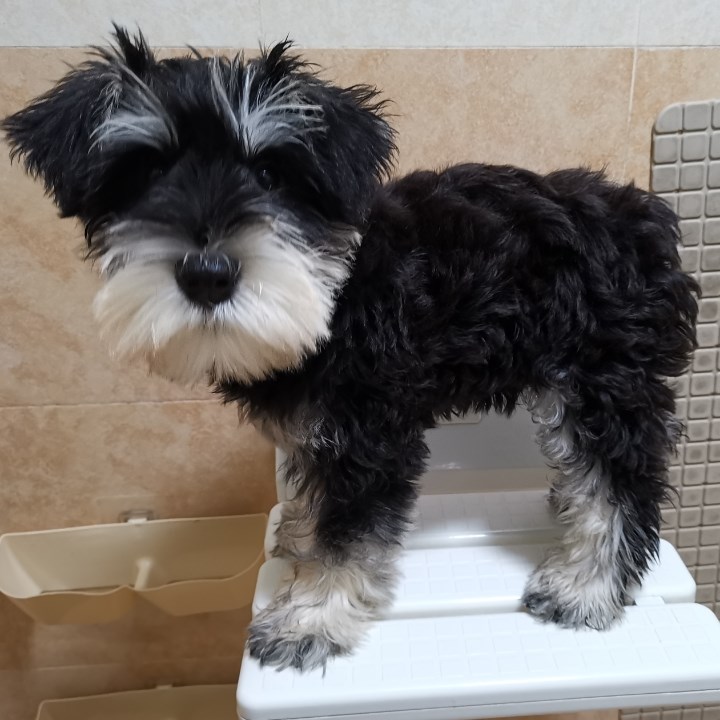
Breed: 2342-n000102-miniature_schnauzer